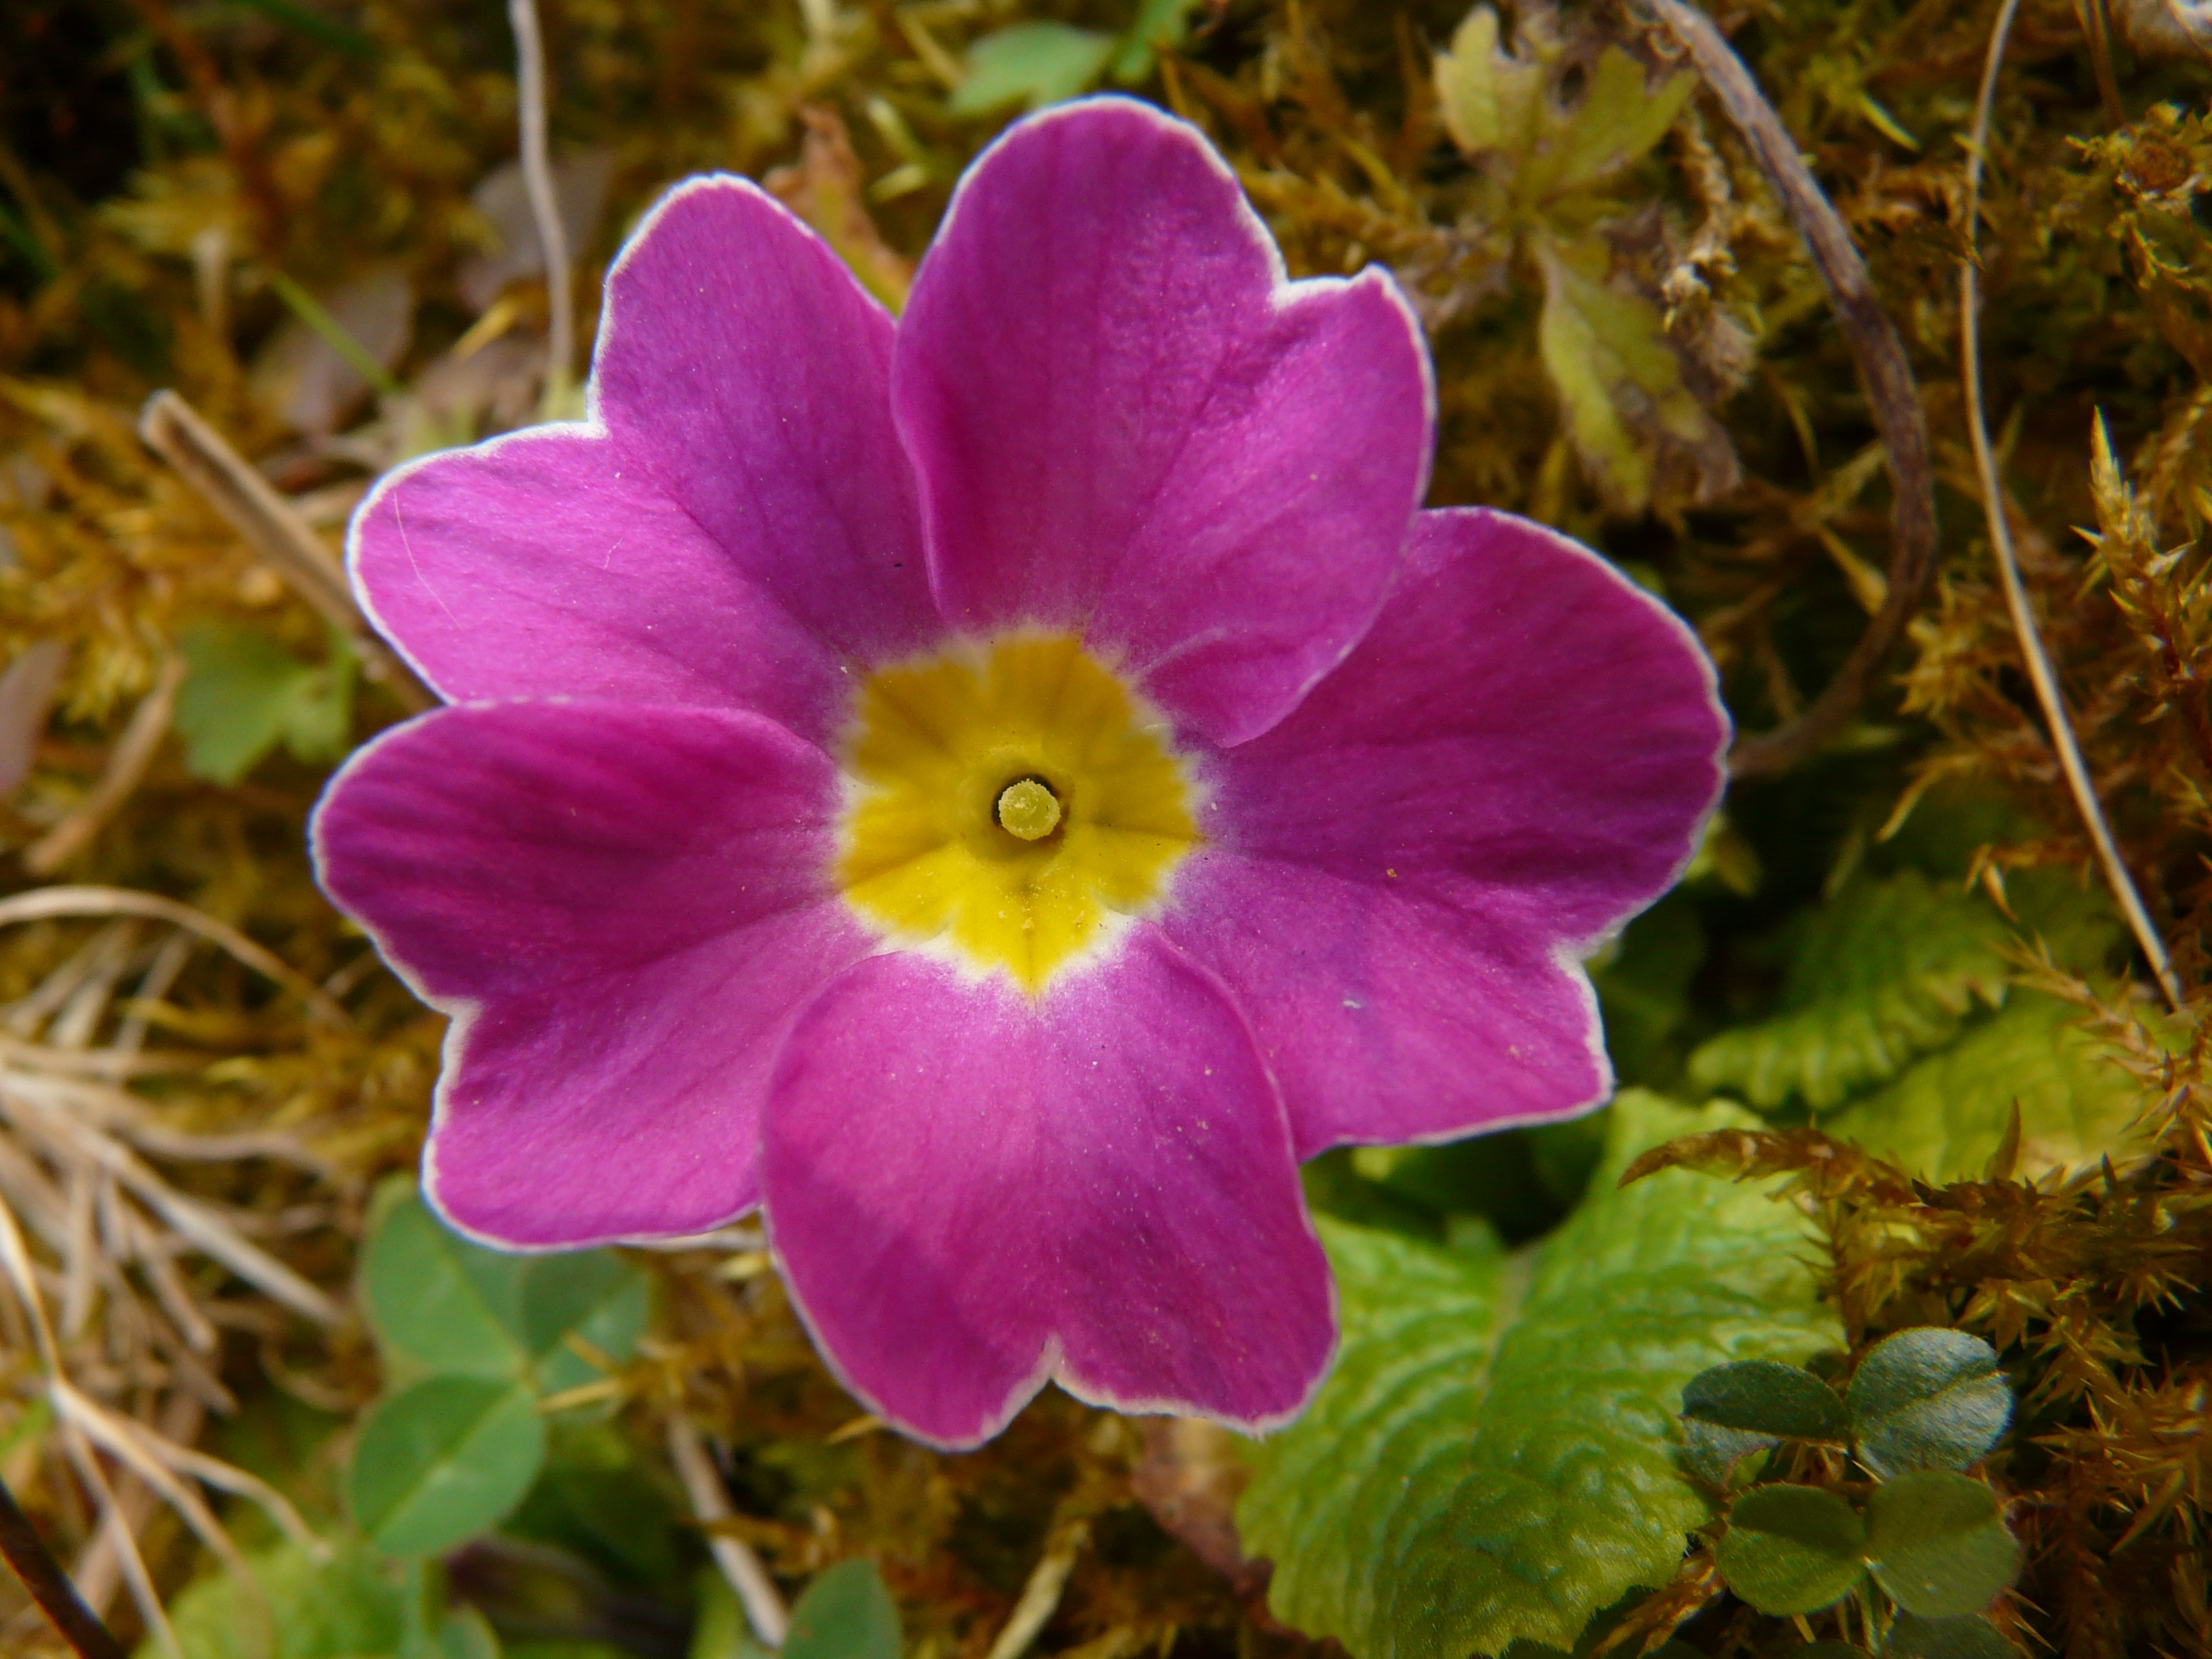
blossom, plant, flower, petal, bloom, spring, color, botany, colorful, pink, flora, wildflower, primrose, bright, gorgeous, viola, primula, macro photography, flowering plant, primula vulgaris, annual plant, land plant, violet family, garden primeln, primula acaulis, primula schl sselblume, schaftlose schl sselblume, earth primrose